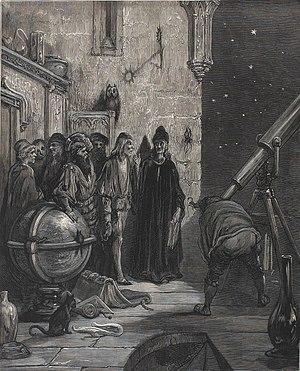
Afin de savoir s'il doit se marier, Panurge consulte Her Trippa, qui, entre autres disciplines divinatoires, exerce l'astrologie. Gravure de Gustave Doré du premier tome de l'édition des Œuvres de Rabelais en 1873 par l'éditeur Garnier Frères.